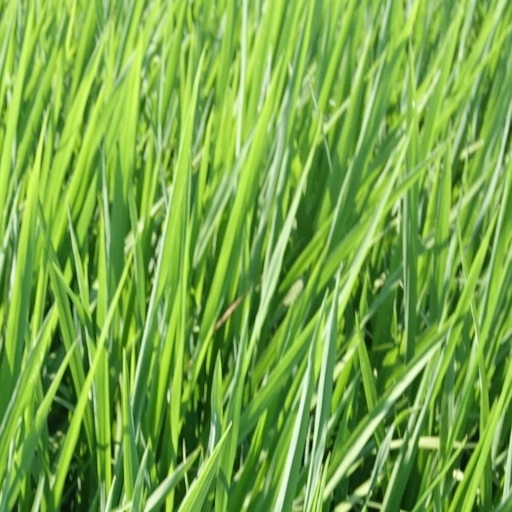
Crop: rice